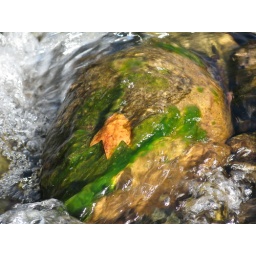
A leaf caught on a rock in the river